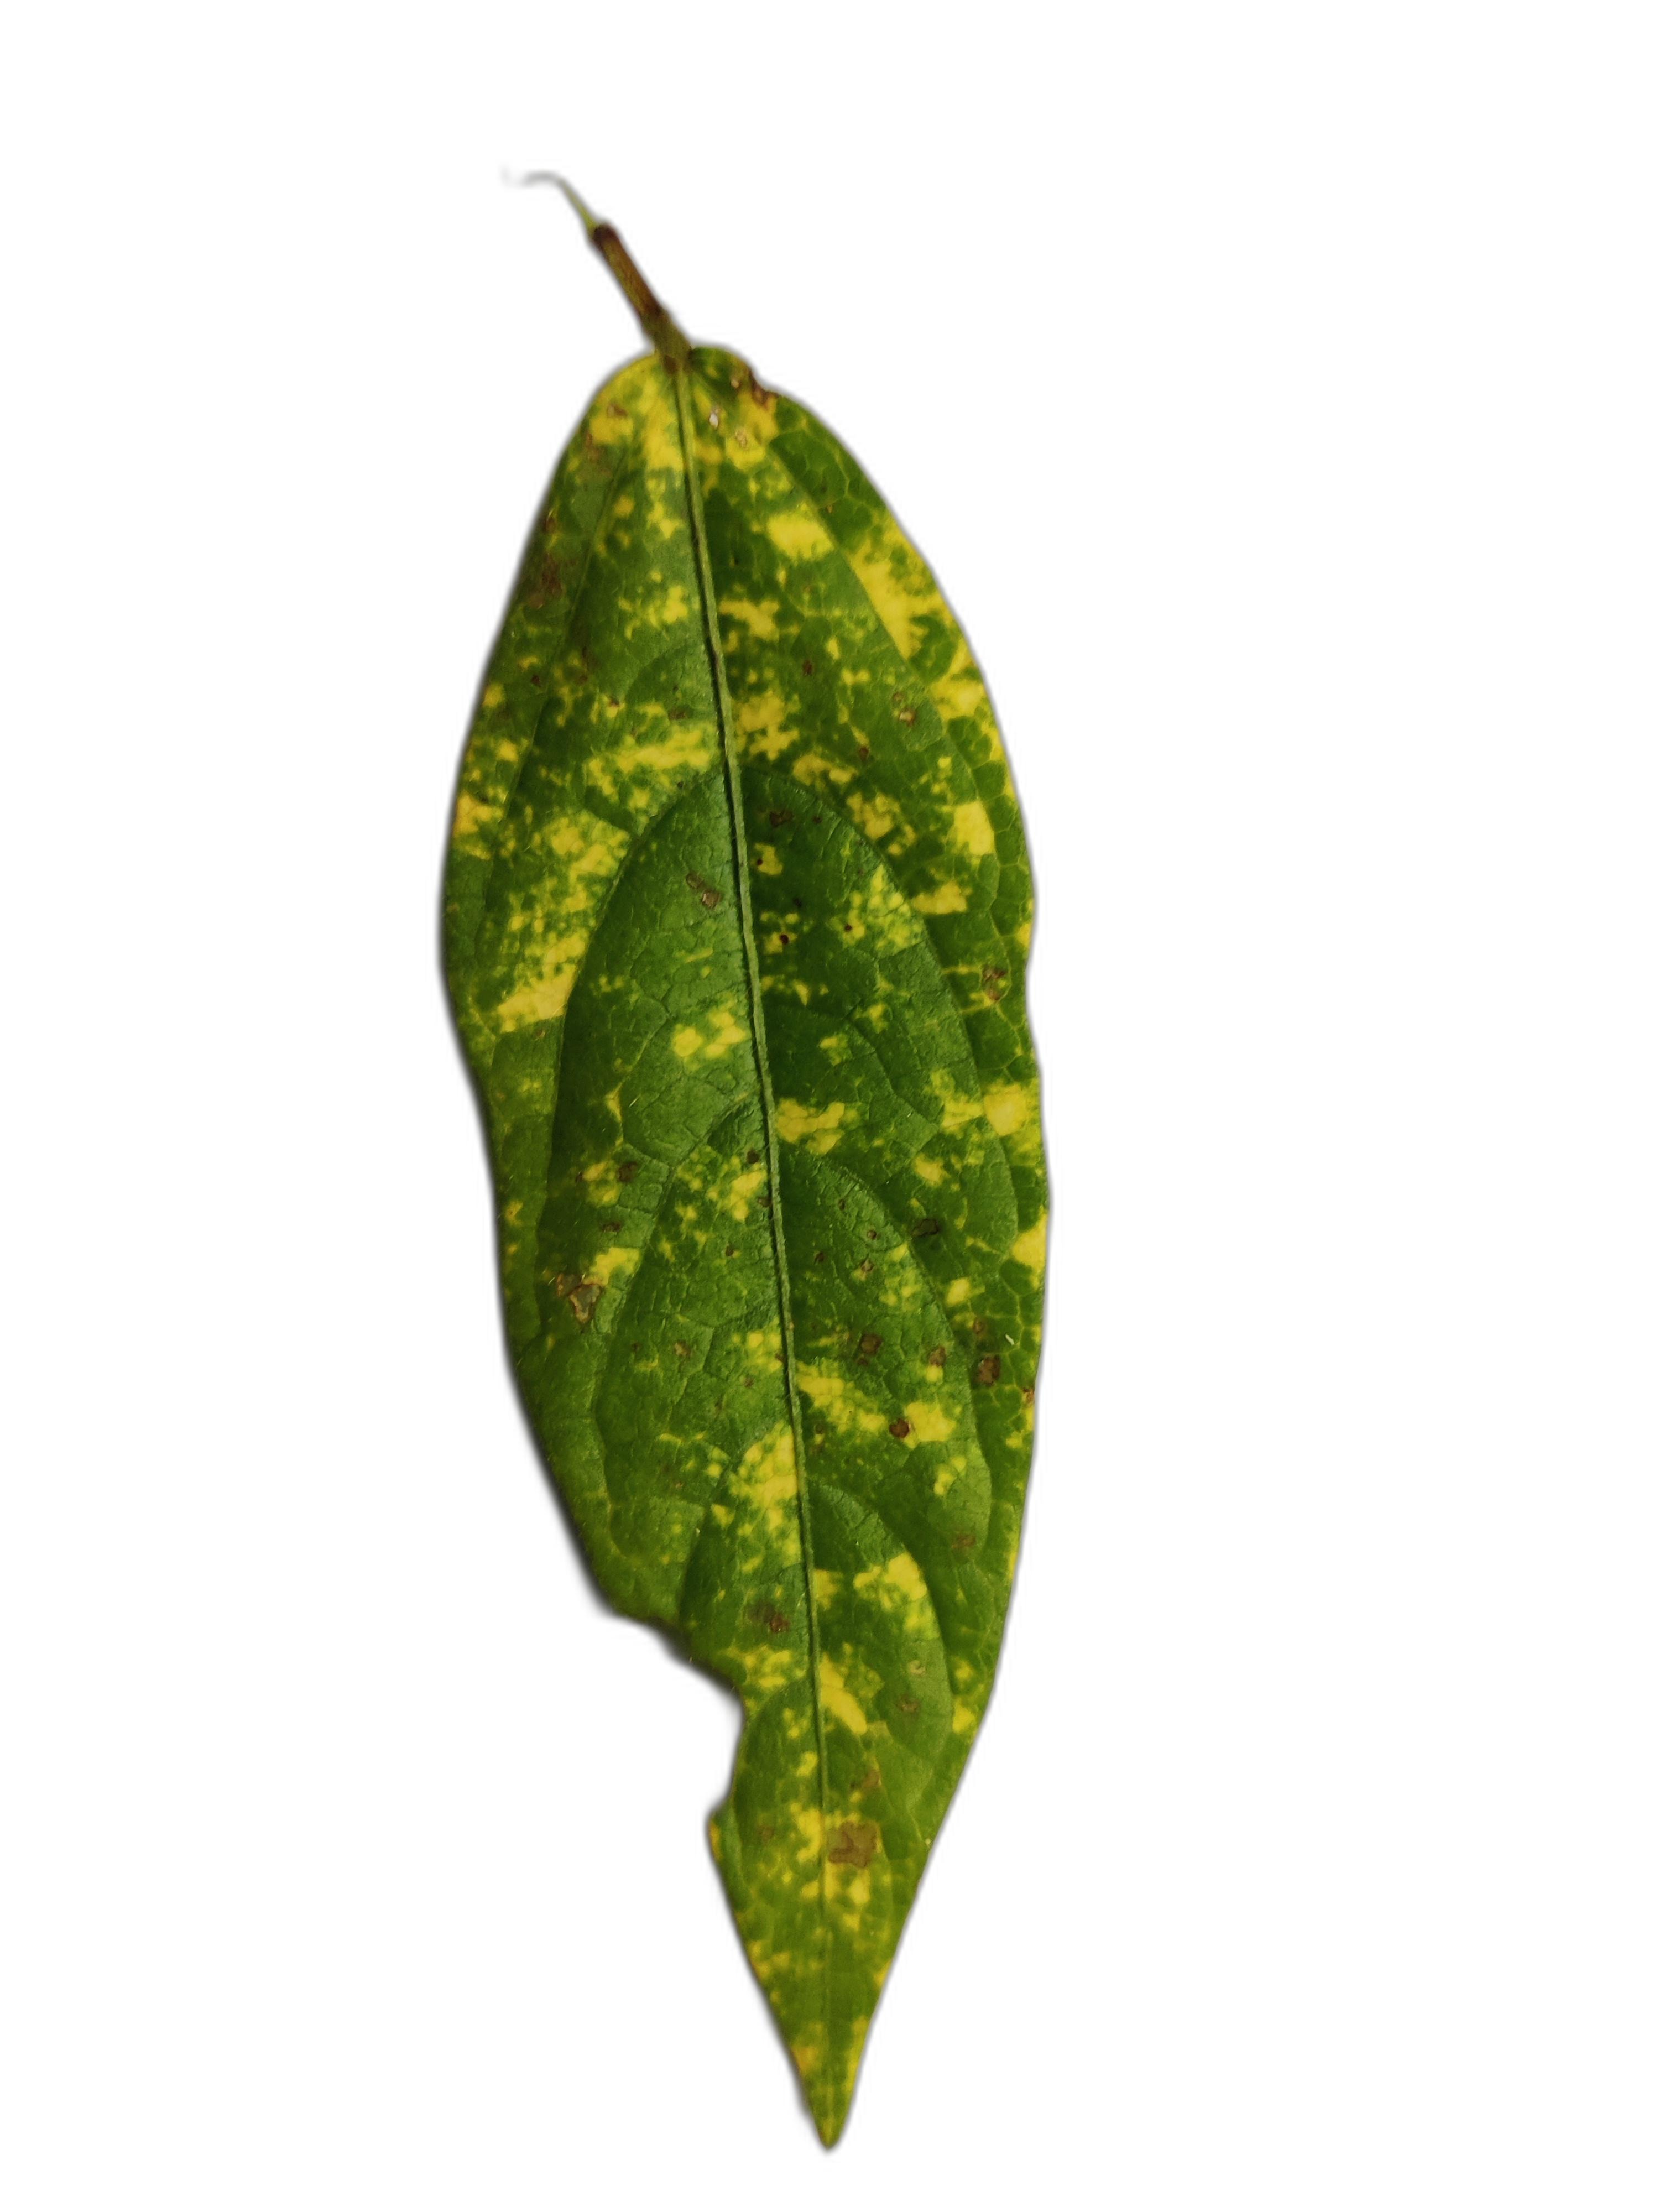
Label: Yellow Mosaic